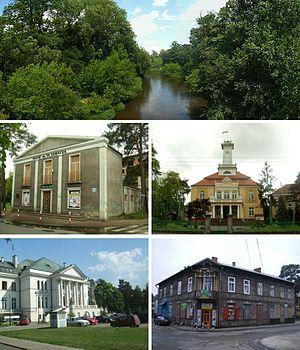
Otwock est une ville de la voïvodie de Mazovie, dans le nord-est de la Pologne.